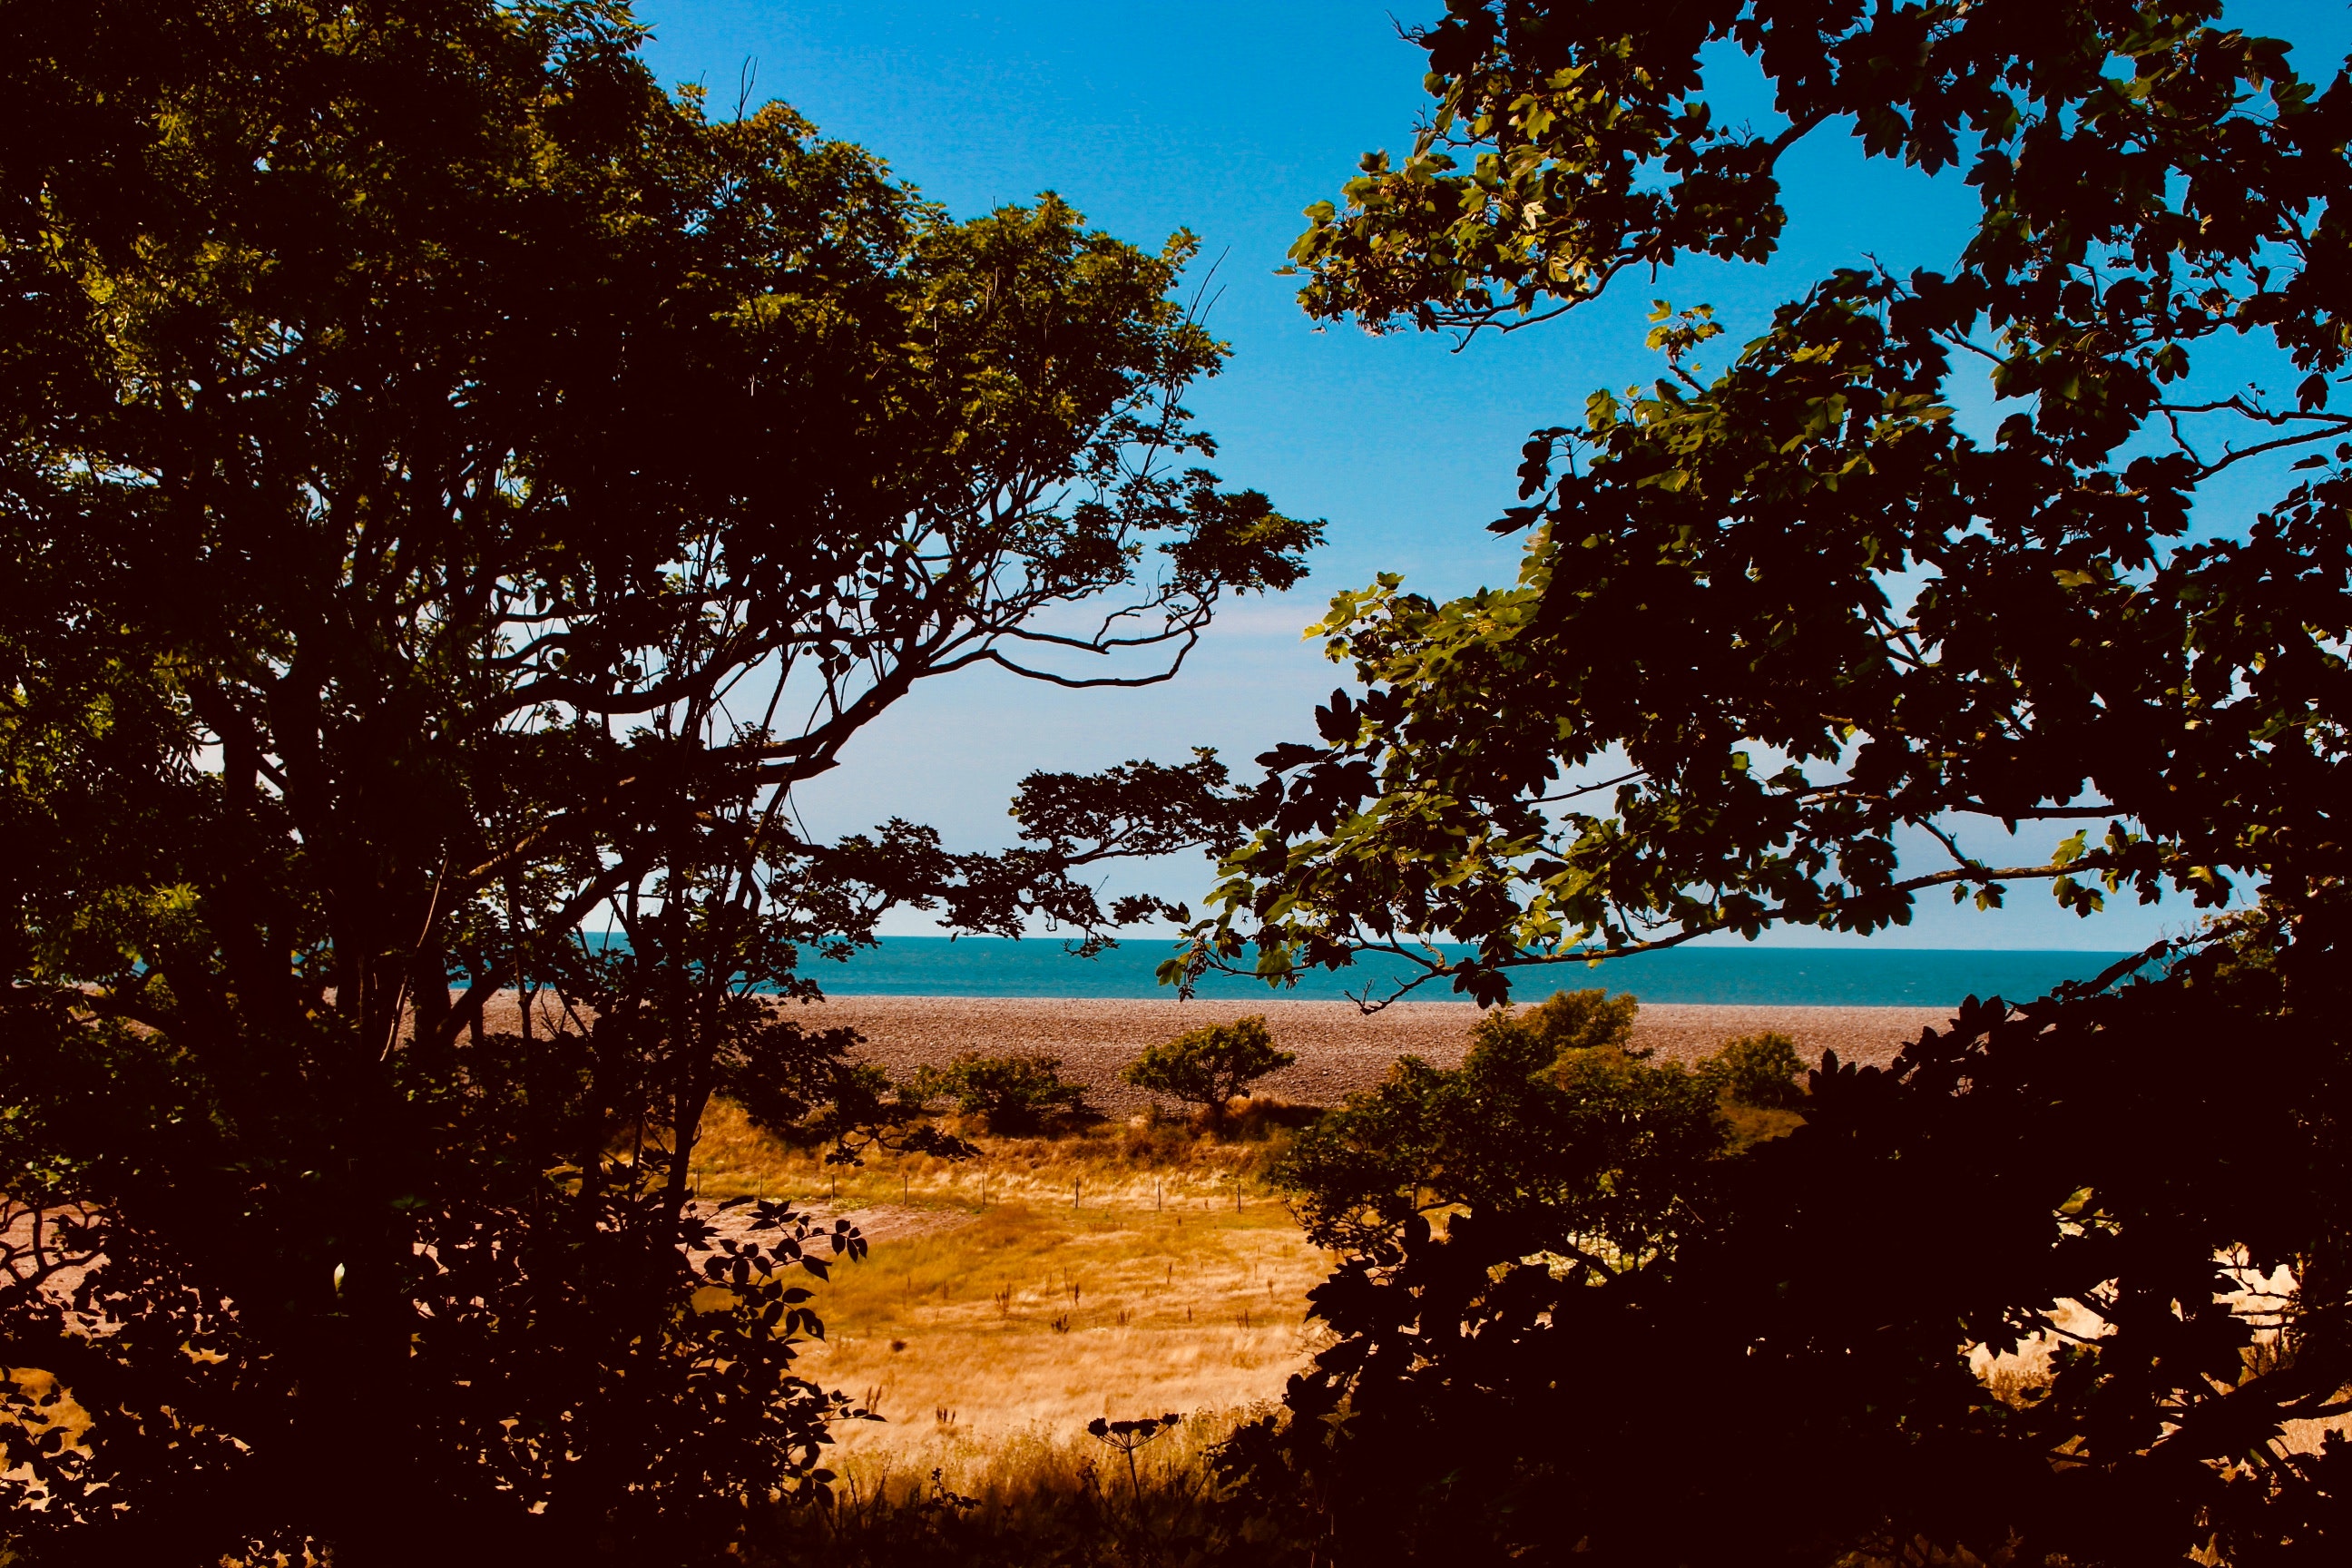
nature, sky, tree, water, leaf, plant, branch, sunlight, landscape, evening, grass, computer wallpaper